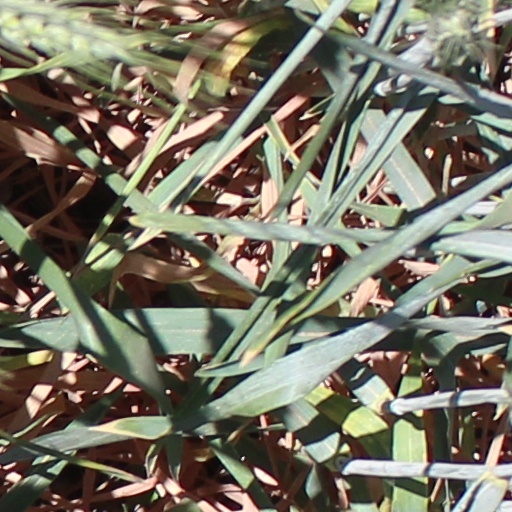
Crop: wheat